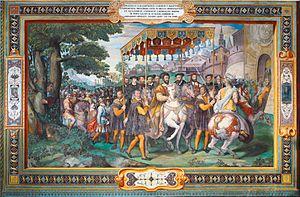
La révolte de Gand est une révolte en 1539 des citoyens de Gand contre le régime de Charles de Habsbourg, roi d'Espagne et empereur romain germanique. La révolte est une réaction aux impôts élevés, que les Flamands jugent ne servir qu'à faire la guerre à l'étranger. L'année suivante, Charles entre dans la ville de Gand avec une armée, et les rebelles se rendent sans combat. Il humilie leurs chefs en les faisant défiler en sous-vêtements avec des nœuds coulants autour du cou. Depuis lors, les citoyens de Gand se surnomment « porteurs de nœud coulant », Stroppendragers.